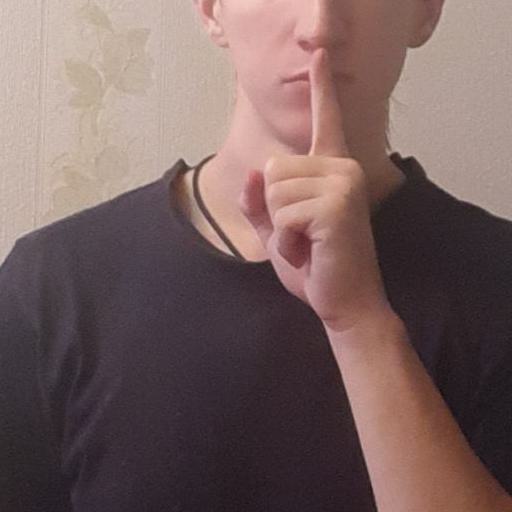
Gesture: mute